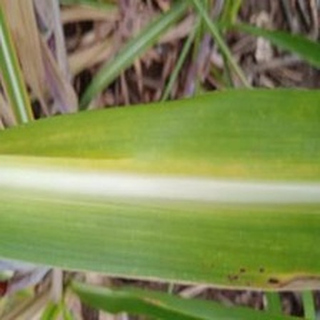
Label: sugarcane_yellow_leaf_disease